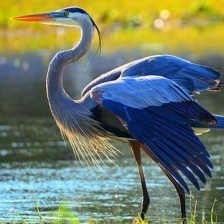
Species: BLUE HERON
Scientific name: ARDEA HERODIAS
ImageNet parent category: little_blue_heron